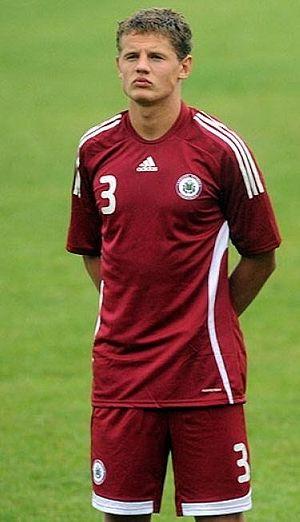
Kaspars Dubra, né le 20 décembre 1990, est un footballeur letton évoluant actuellement au poste de défenseur central.